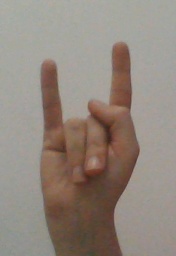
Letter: la